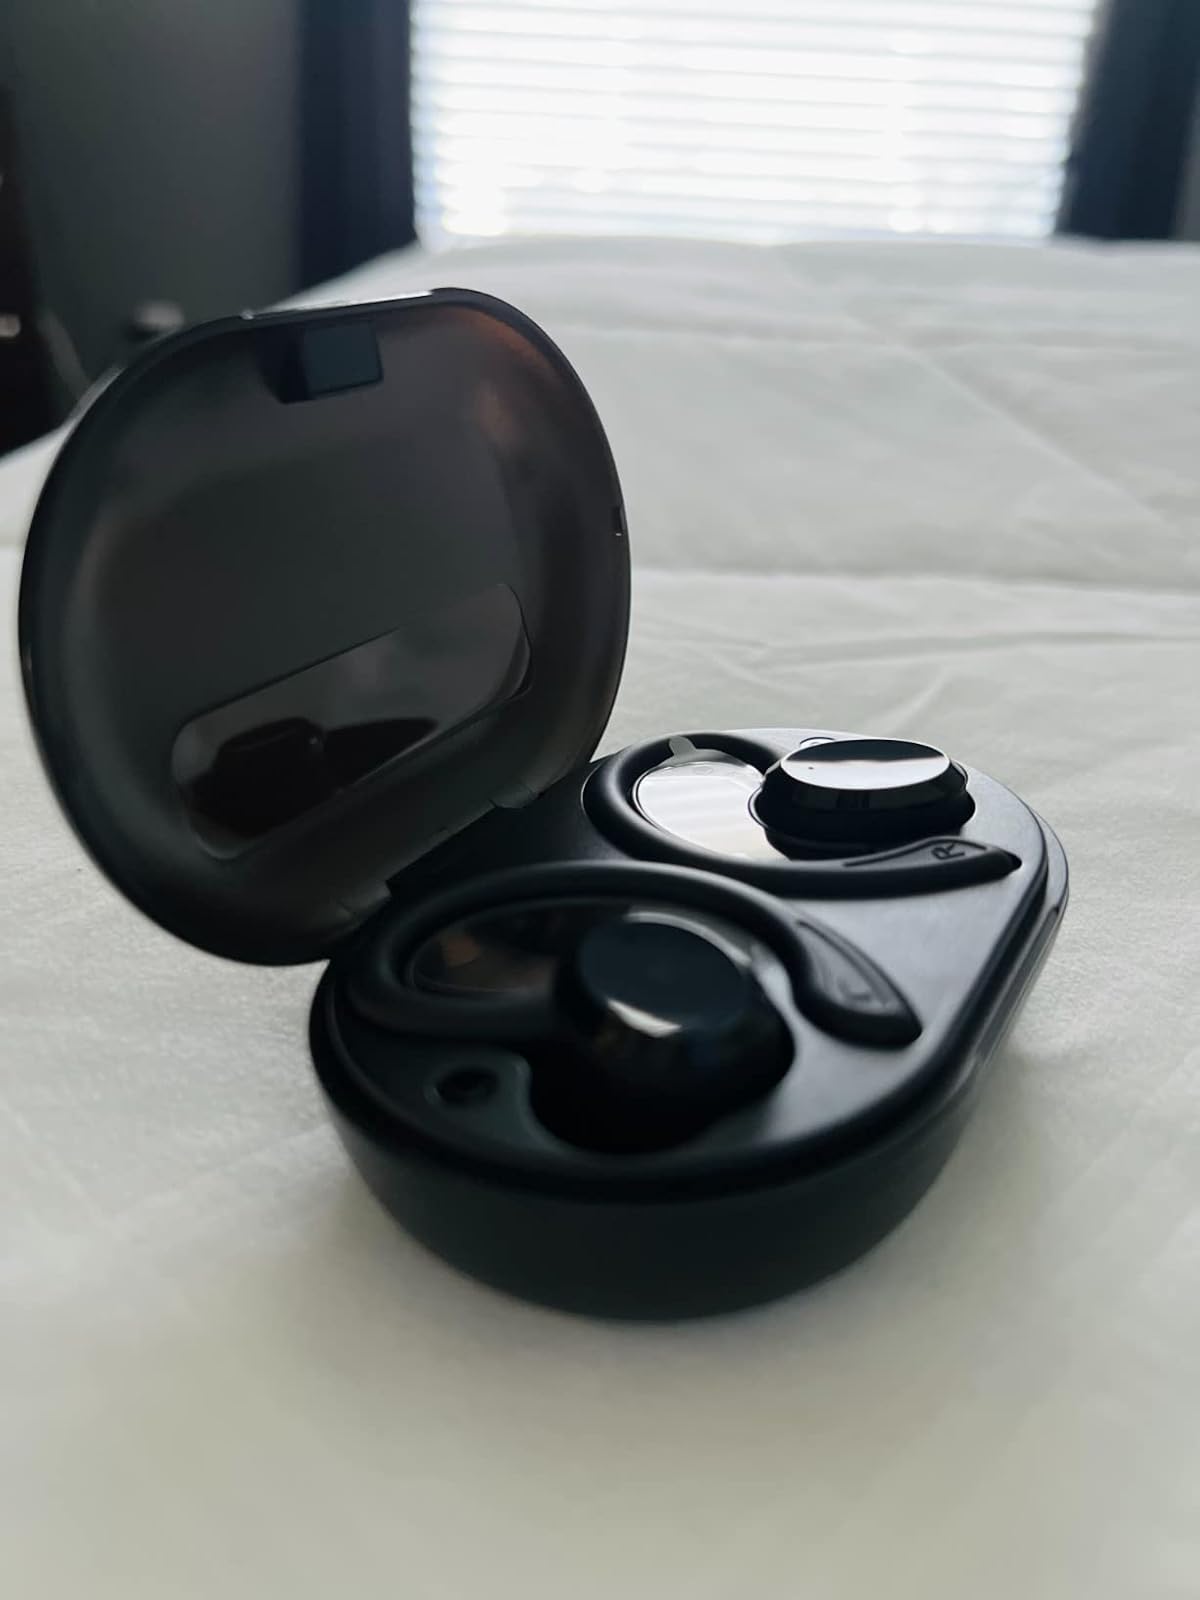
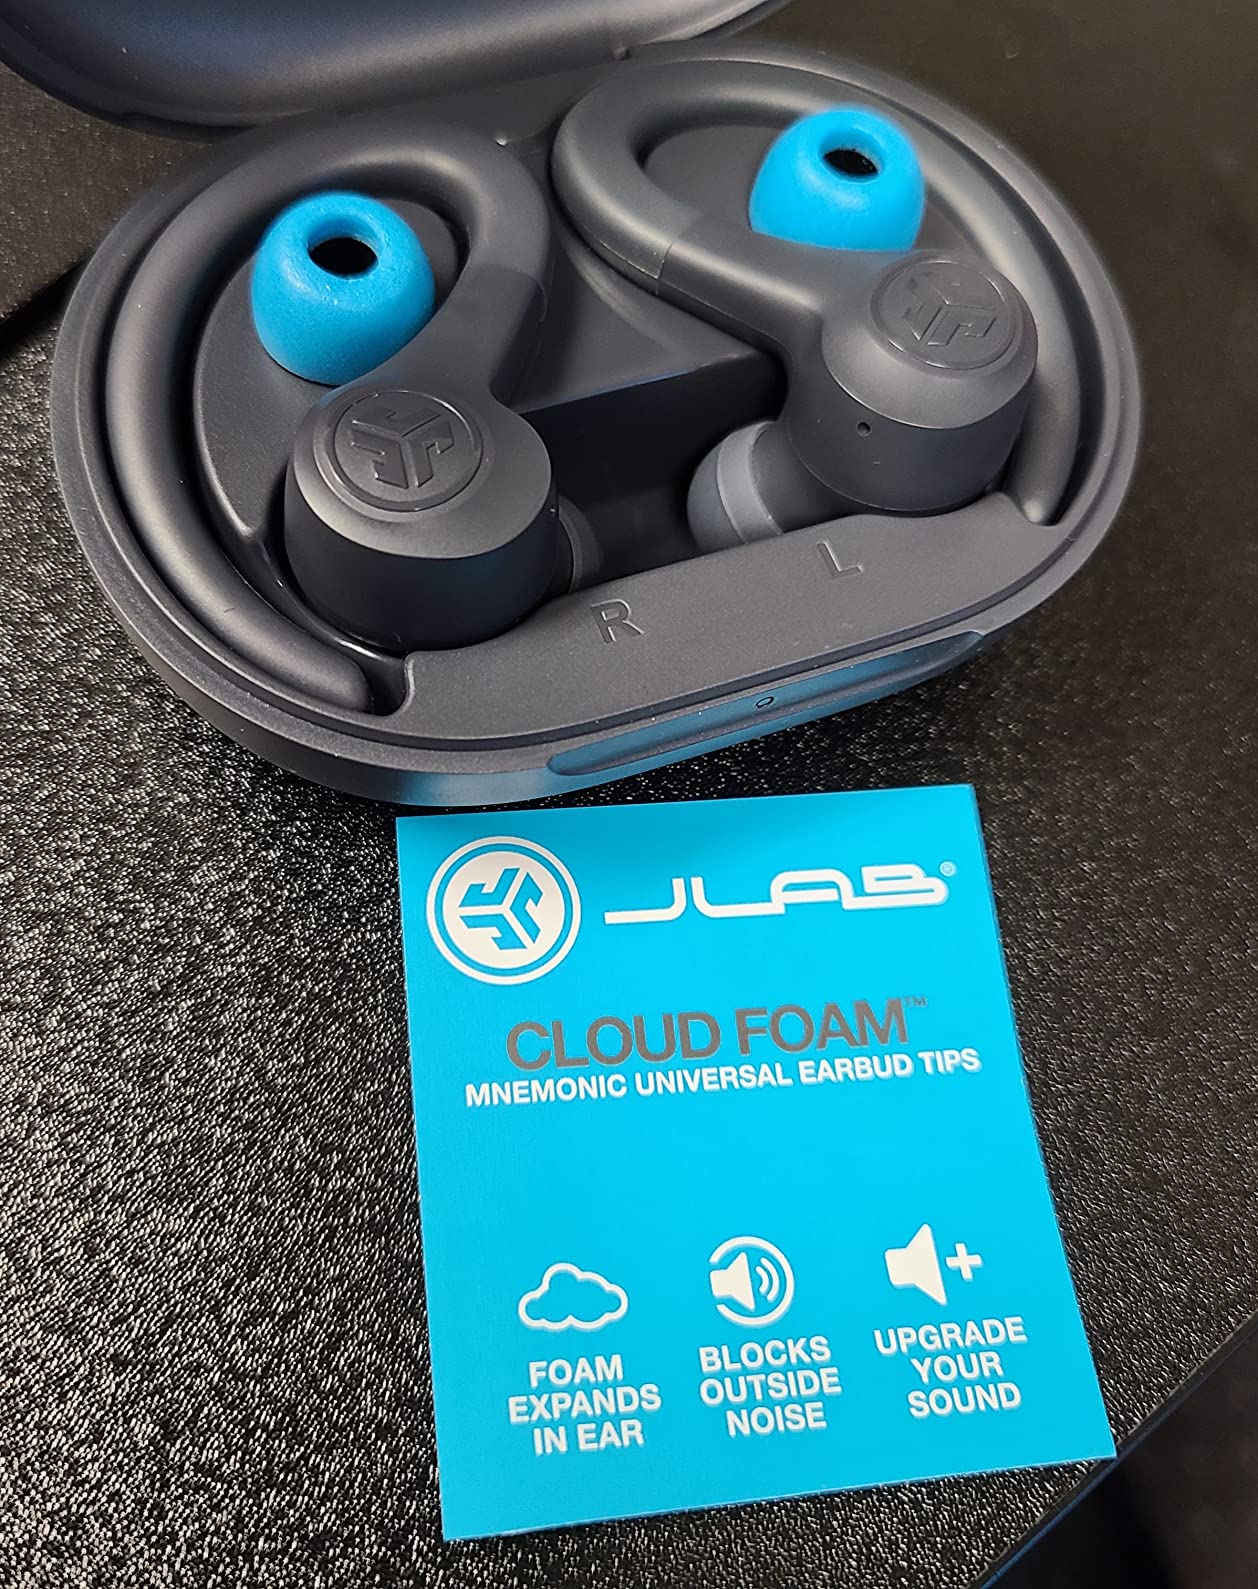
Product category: earbuds
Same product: no